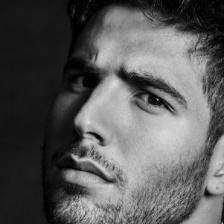
Label: faces